Macedonian Youth Secret Revolutionary Organization

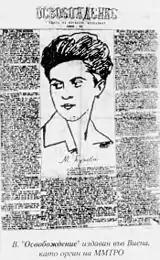
Newspaper "Osvobojdenie" (Liberation) issued from MMTRO in Vienna, with an article about Mara Buneva on its first page.

The Macedonian Youth Secret Revolutionary Organization (MMTRO/MYSRO) was a secret pro-Bulgarian youth organization established by the Internal Macedonian Revolutionary Organization (IMRO), active in Macedonia between 1922 and the 1940s. MMTRO's statute and establishment were approved by the leader of the IMRO, Todor Alexandrov. After its establishment, it soon gained influence amongst Macedonian Bulgarians in Belgrade, Vienna, Graz, Prague, Ljubljana and other places where Macedonian students lived.